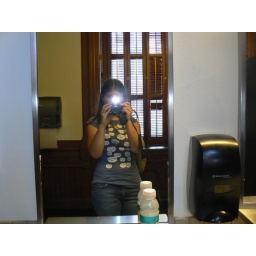
In the bathroom @ the state capitol building in Austin.